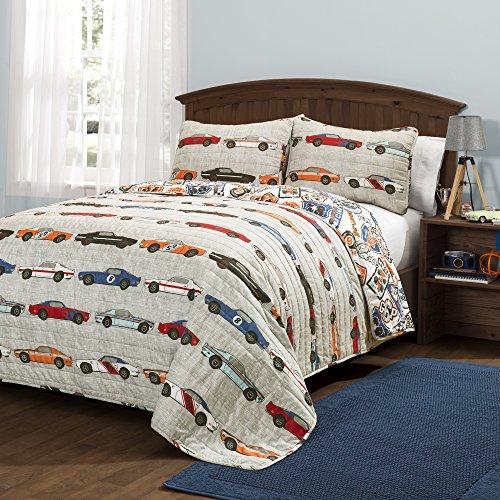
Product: Lush Décor Race Cars 2 Piece Reversible Quilt Kids Bedding Set, Twin, Blue/Orange
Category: Home & Kitchen | Bedding | Kids' Bedding | Quilts & Sets | Quilt Sets
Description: Lush Décor race car quilt set is the ideal, fun, and exciting bedding set for any young racing fan.
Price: $59.39
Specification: ProductDimensions:86x0.1x68inches|ItemWeight:4pounds|ShippingWeight:4.5pounds(Viewshippingratesandpolicies)|Manufacturer:TriangleHomeFashions|ASIN:B01M5EIO3Y|Itemmodelnumber:16T000544